Warren P. Mason

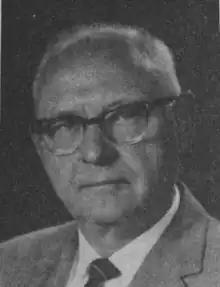
Mason around 1966

Warren Perry Mason (September 28, 1900 – August 23, 1986) was an American electrical engineer and physicist at Bell Labs. A graduate of Columbia University, he had a prolific output, publishing four books and nearly a hundred papers. He was issued over two hundred patents, more than anyone else at Bell Labs. His work included acoustics, filters, crystals and ceramics, materials science, polymer chemistry, ultrasonics, bonding to semiconductors, internal friction, and viscoelasticity.